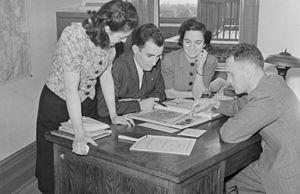
Suzanne Cloutier, Gérard Pelletier, Alec Leduc et Robert Letendre sont réunis au siège social de la Jeunesse étudiante catholique (JEC) situé au 430, rue Sherbrooke Est à Montréal. Ils sont tous membres du conseil d'administration de cette association.
Gérard Pelletier est un journaliste, homme politique et diplomate canadien. Il a été député d'Hochelaga à la Chambre des communes du Canada de 1965 à 1975 et ministre de 1968 à 1975.